Alannah Coleman

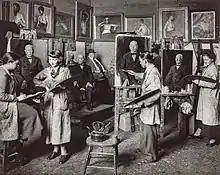
Melbourne National Gallery School life class in 1935 (L-R) Phyl Waterhouse, Alannah Coleman, Charles Bush, Jean McInnes and Miss Eastwood (most not standing in front of their own canvases). Lining the walls, works by Hugh Ramsay, John Longstaff, Max Meldrum, James Quinn, Isaac Cohen and Charles Wheeler. Taken for "Table Talk" magazine

Coleman's mother encouraged her interest in art, and from the age of fourteen Coleman studied at the National Gallery of Victoria schools in Melbourne from 1933 to 1939, under William B. McInnes and Charles Wheeler. Her attractiveness, social talents and calm demeanour noted by her associates were an asset when she served as honorary treasurer of the National Gallery art students’ annual ball at the Palais de Danse, St Kilda on 17 September 1936, with a ‘ballet of cave men and modern maidens' (Alannah Coleman and Elizabeth Paterson) against scenery painted by the student artists. The following year, at the St Kilda Town Hall, Coleman and Paterson's theme for the ball was Mexican, for which ‘huge mural decorations of futuristic Mexican figures painted on immense sheets of brown paper lined the walls.’